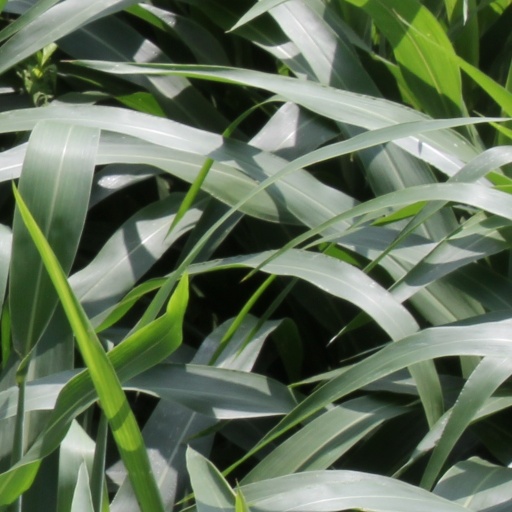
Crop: sorghum